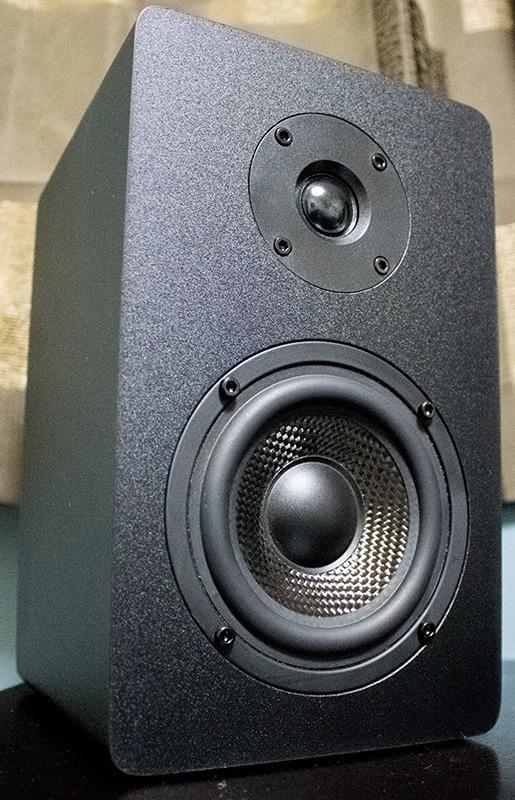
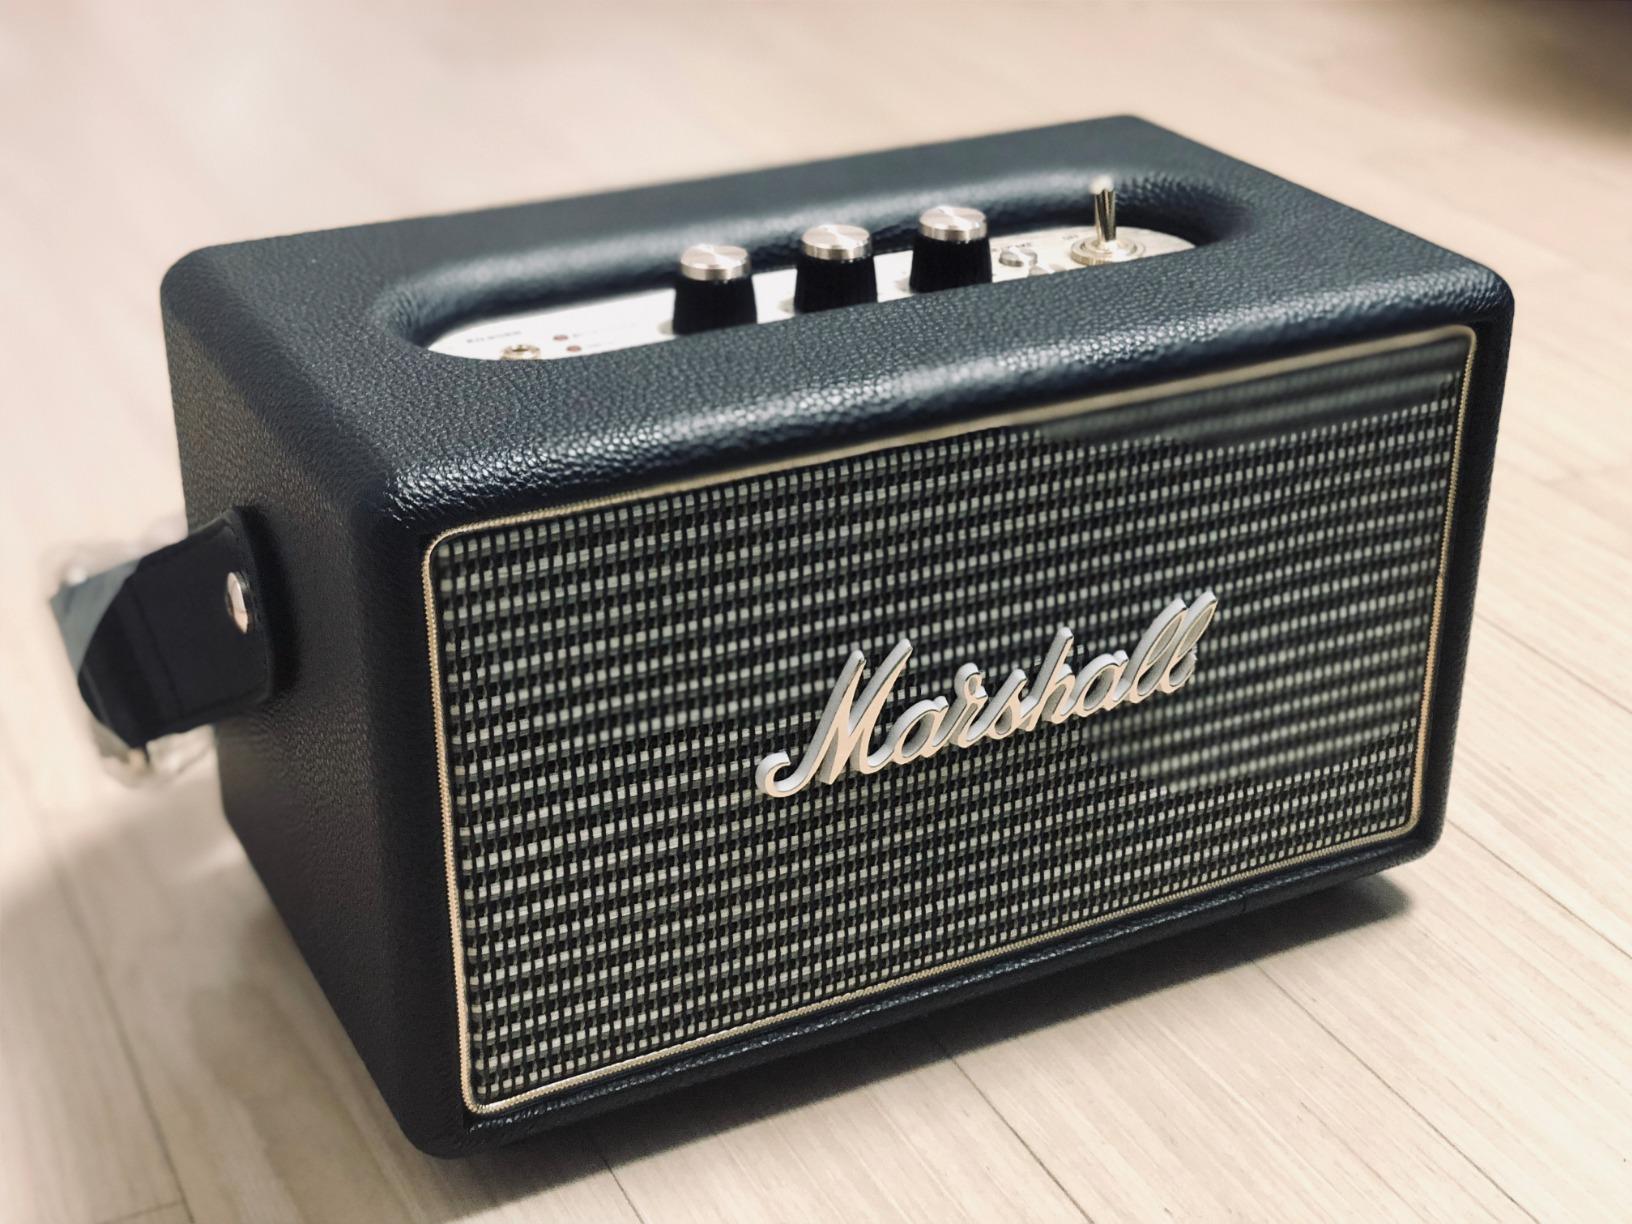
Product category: speaker
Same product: no